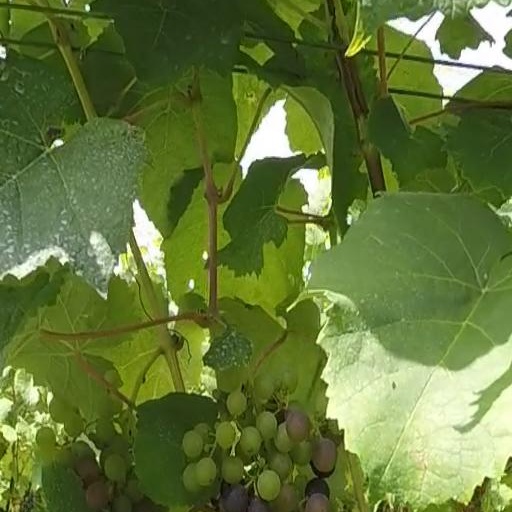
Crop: grape